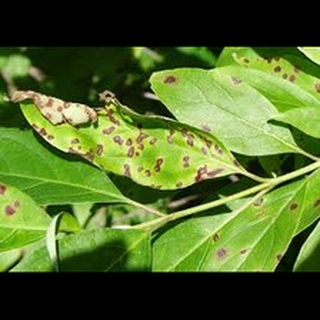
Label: wheat_tan_spot